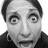
Emotion: surprise